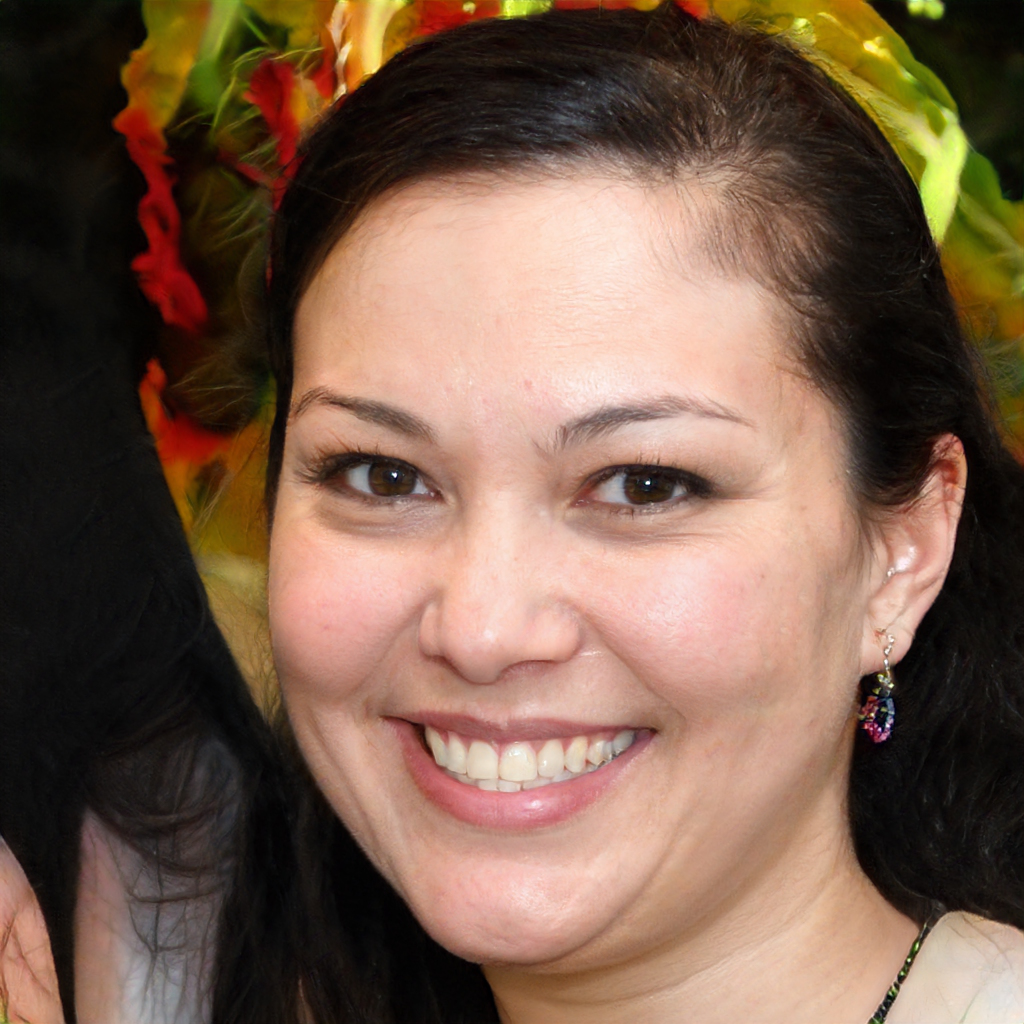
Portrait style: Real Portrait